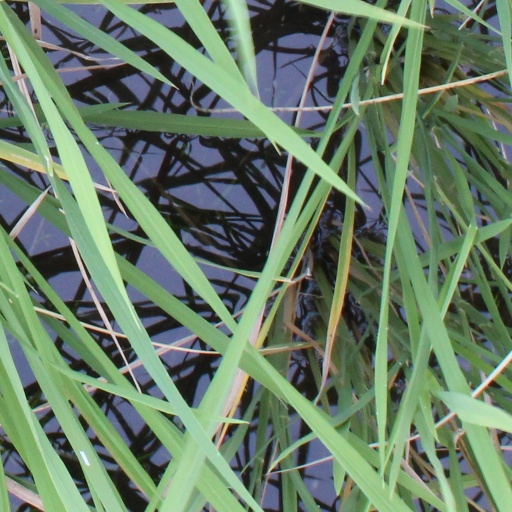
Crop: rice